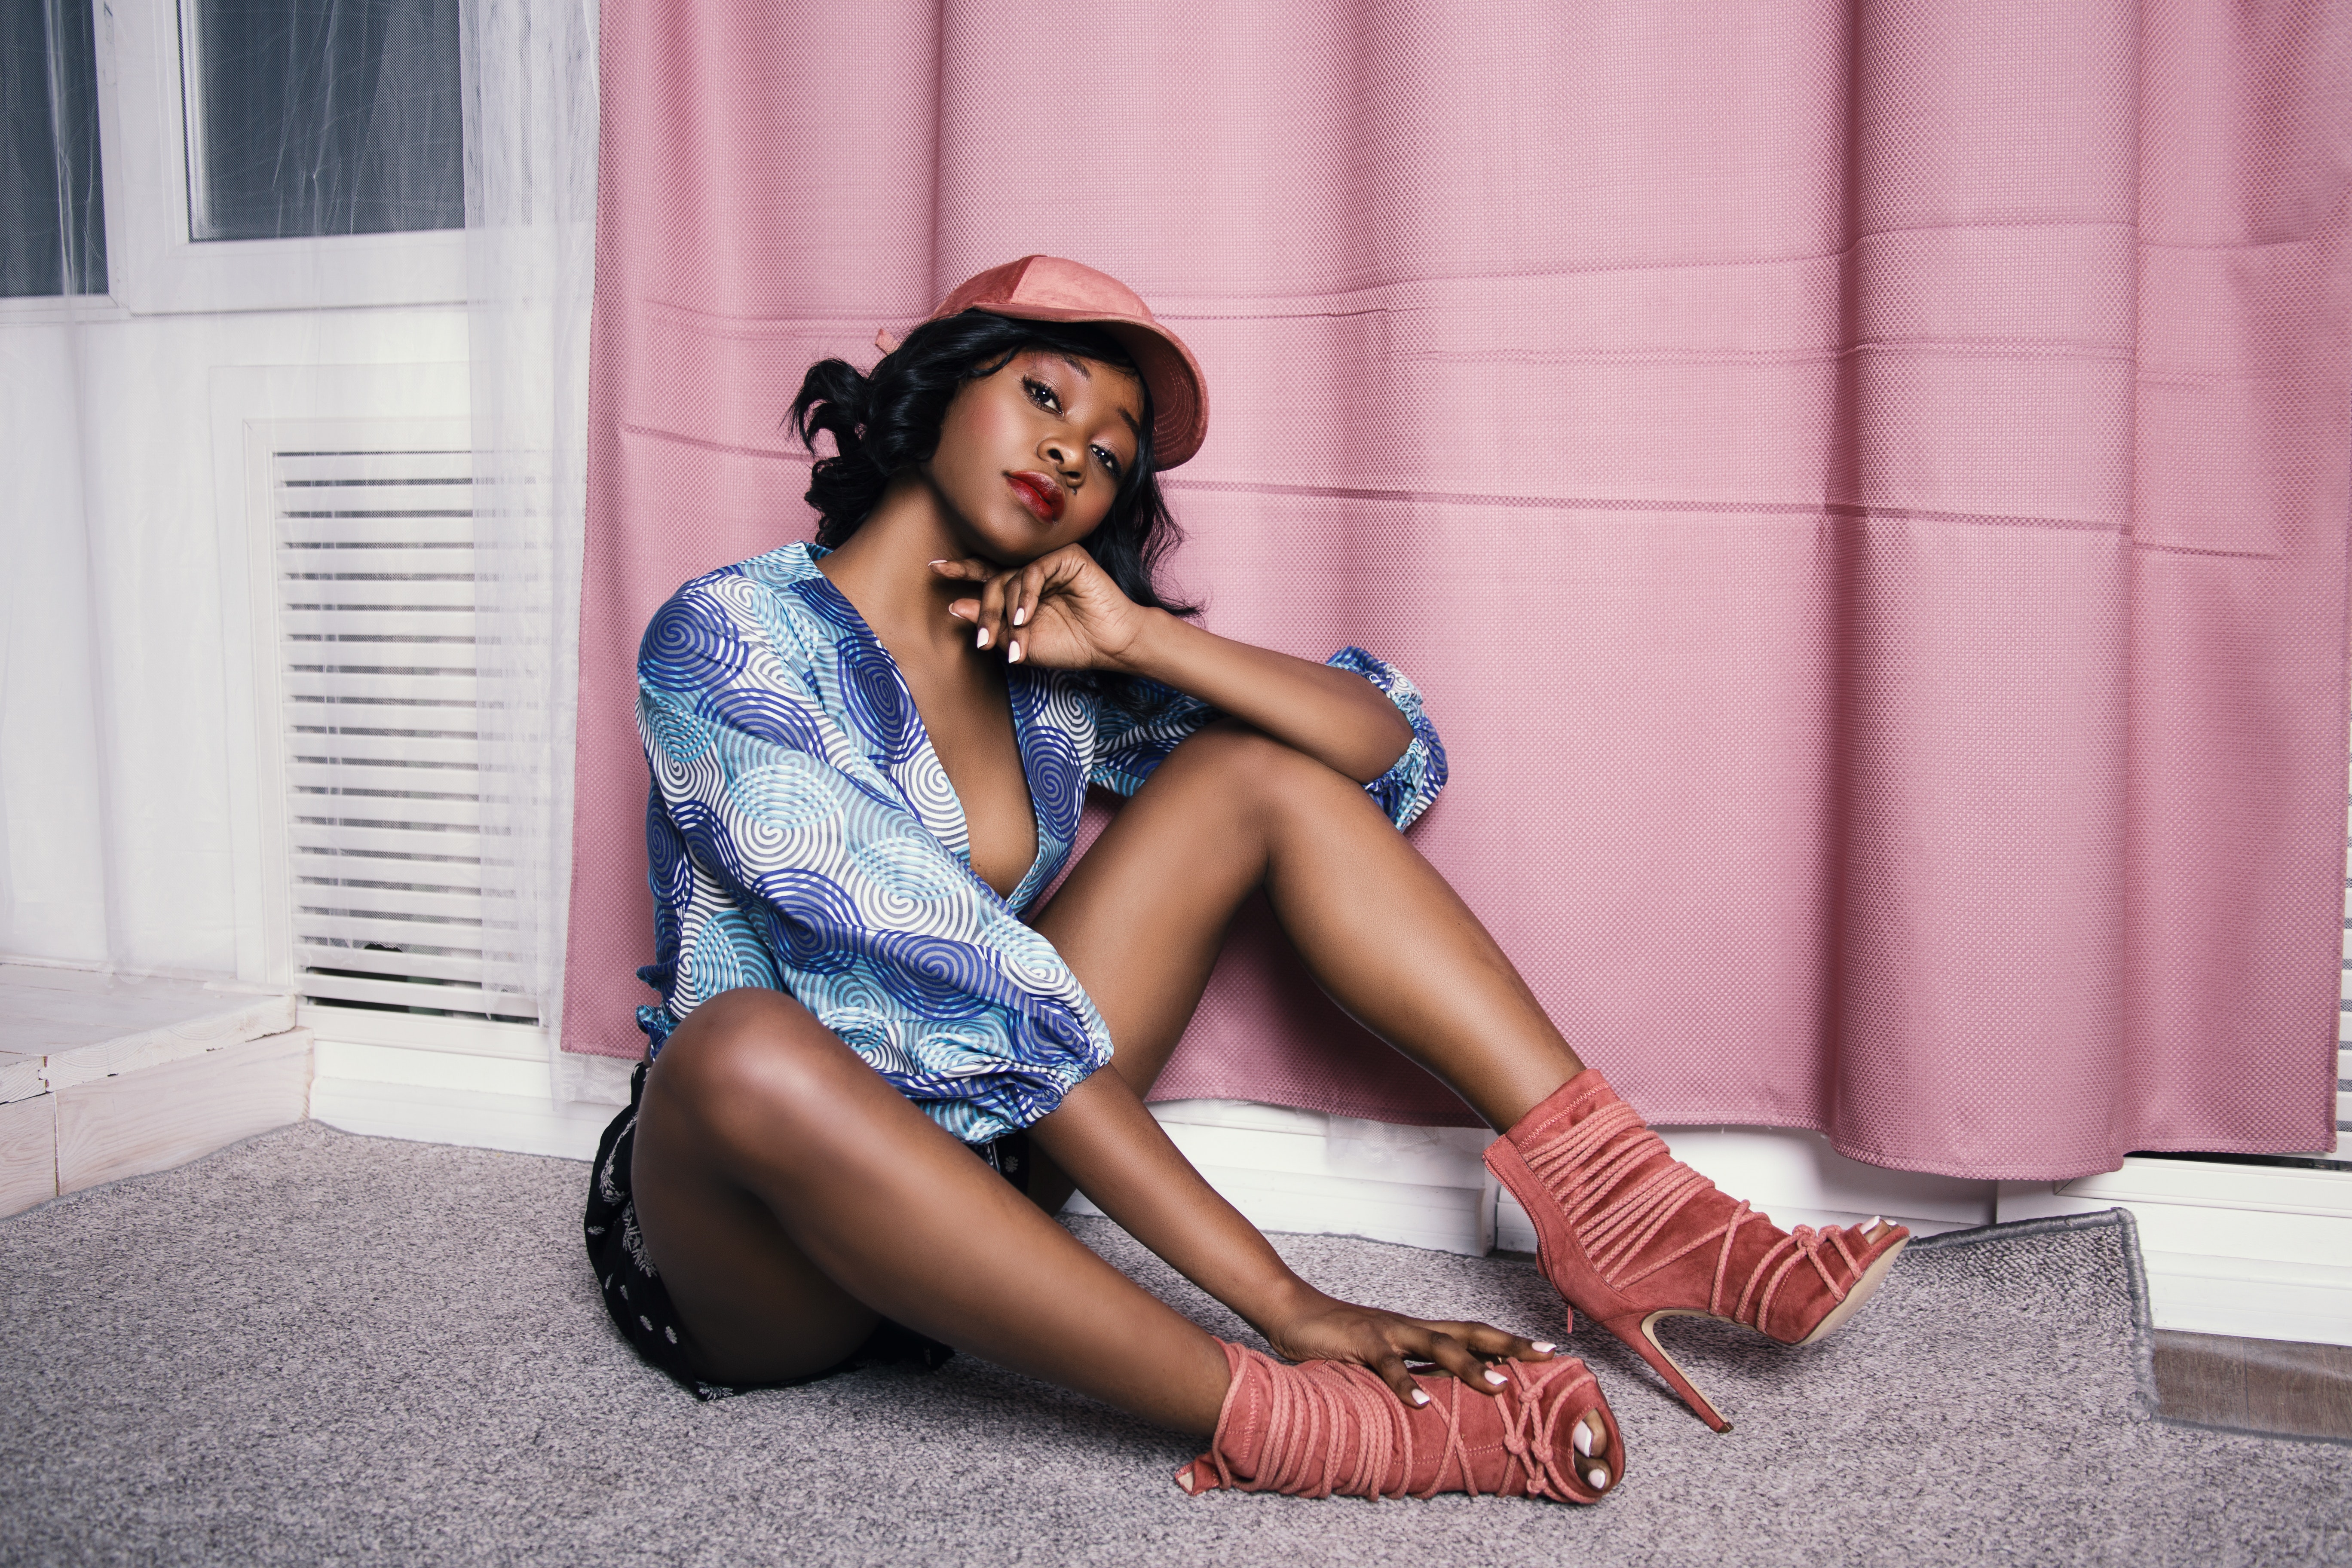
leg, pink, human leg, clothing, sitting, beauty, thigh, fashion, photo shoot, footwear, model, joint, human body, shoe, photography, long hair, knee, foot, brown hair, fashion accessory, style, ankle, high heels